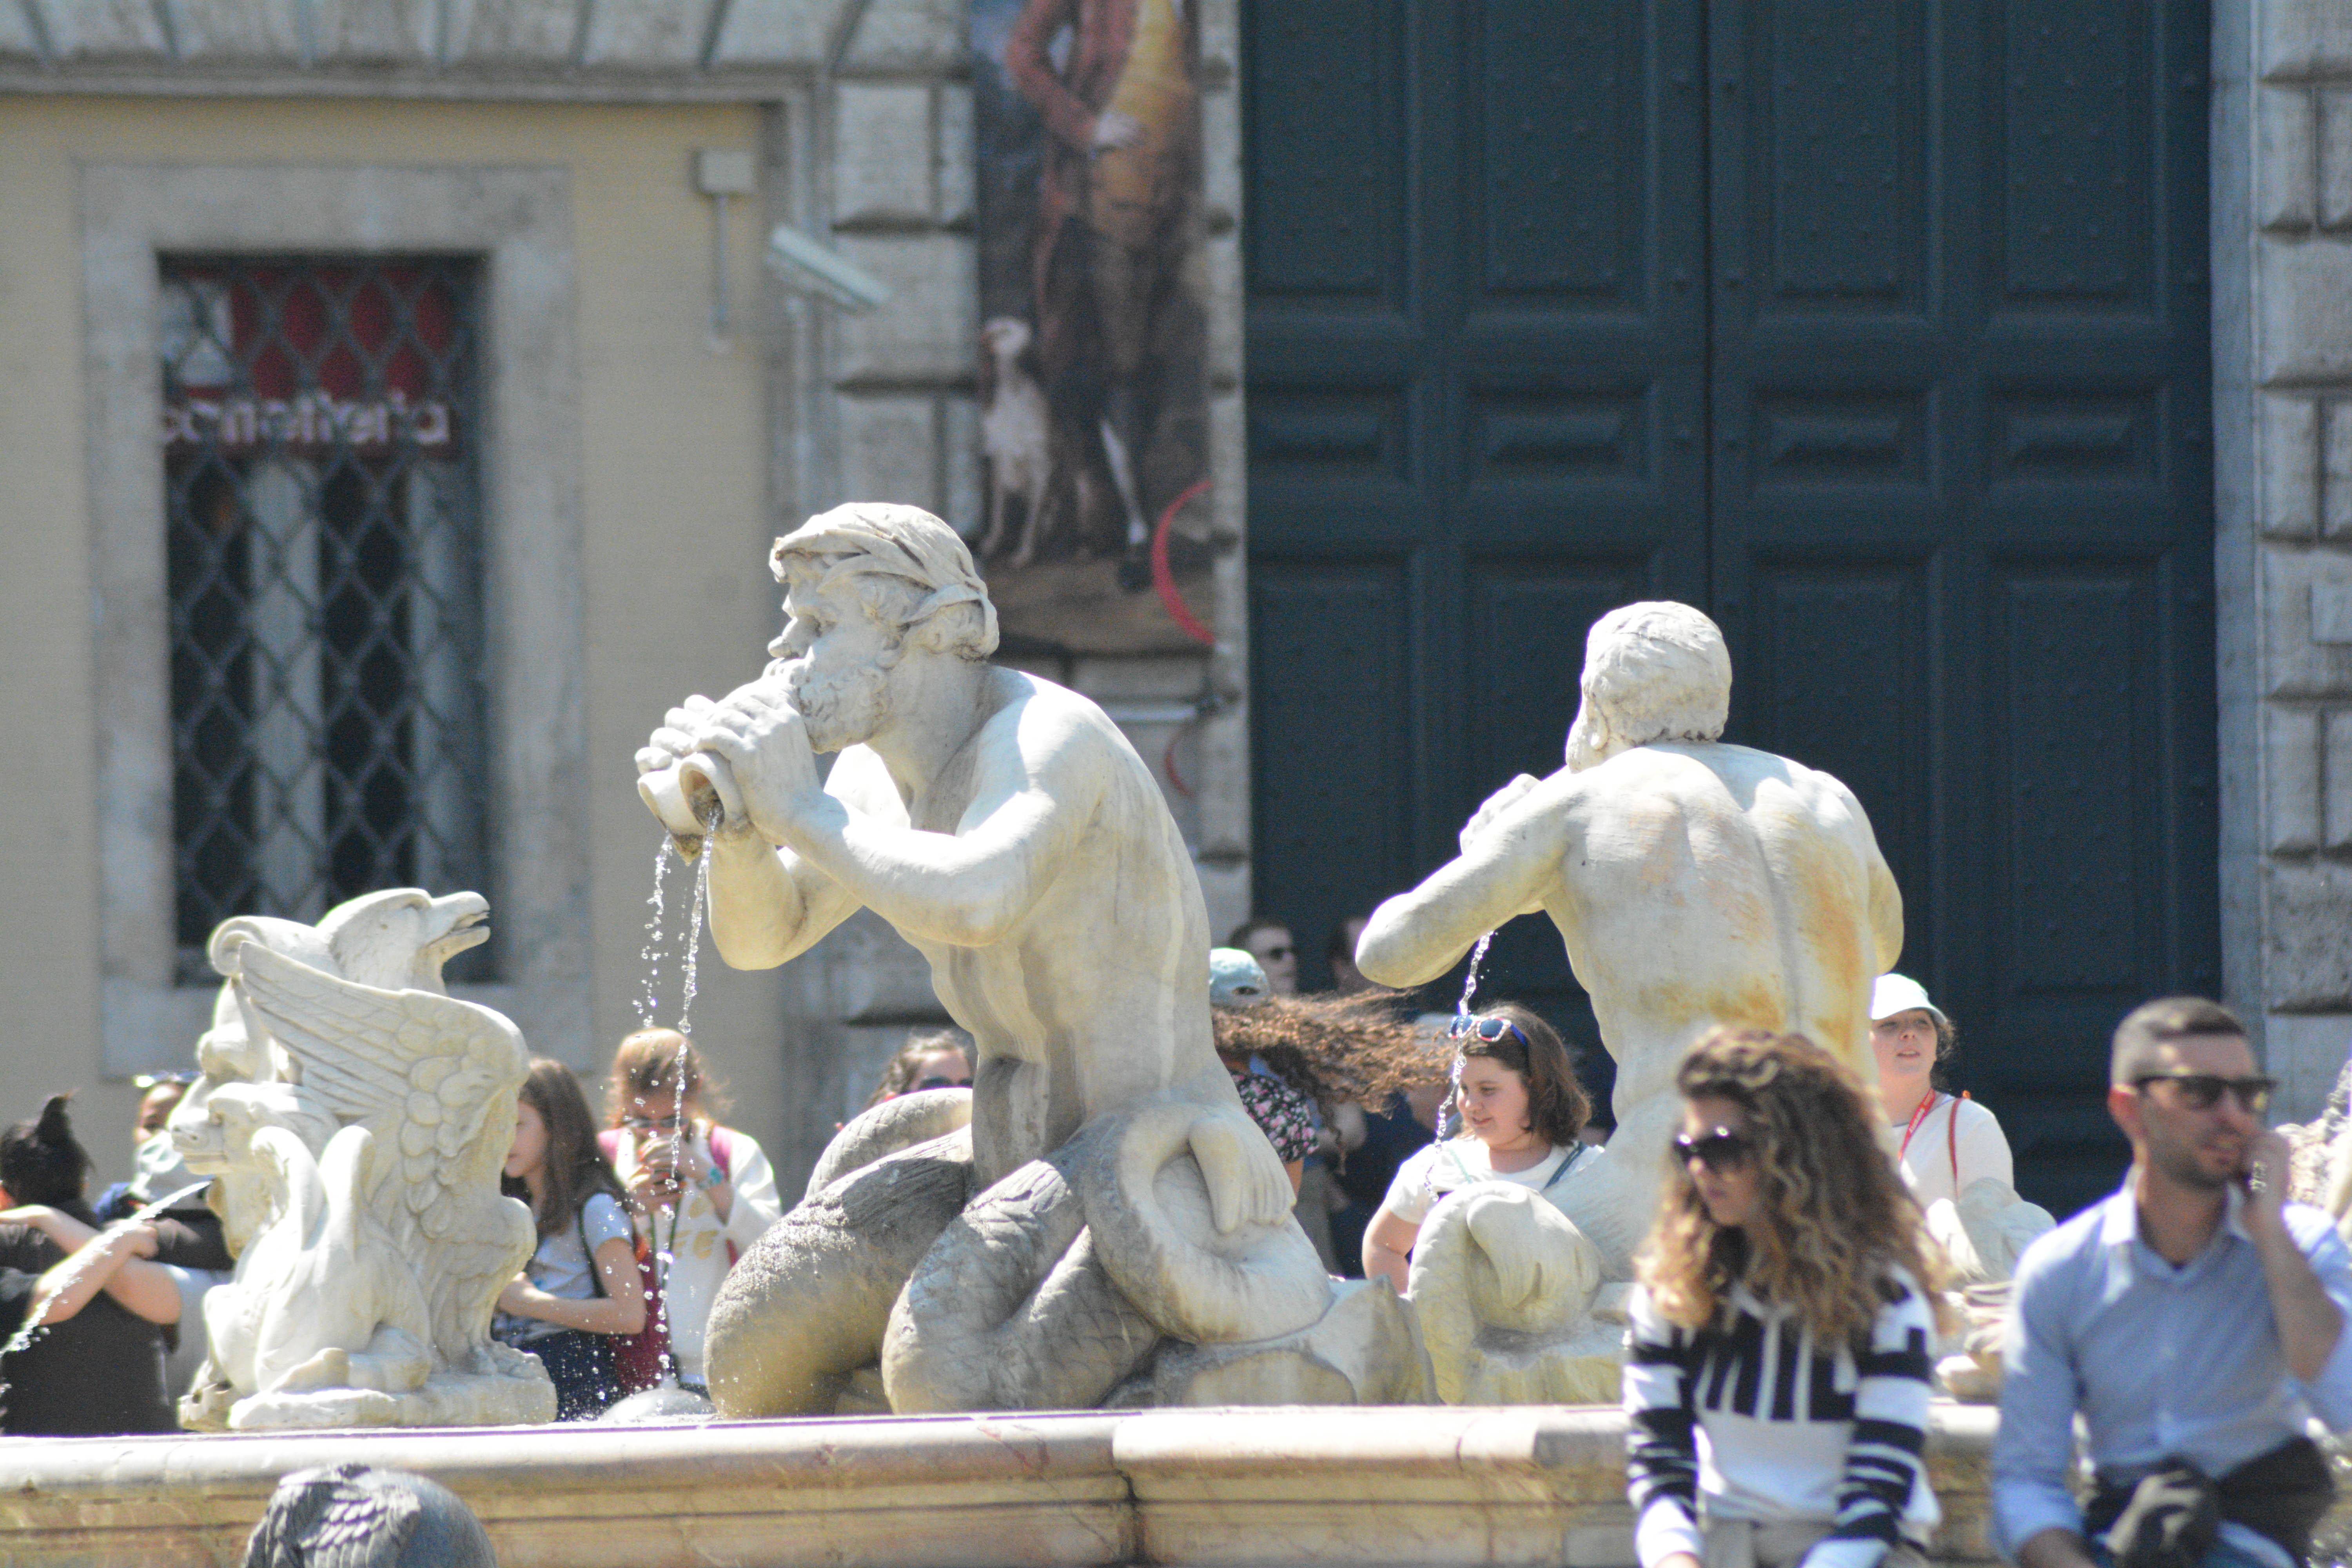
monument, statue, temple, ancient history